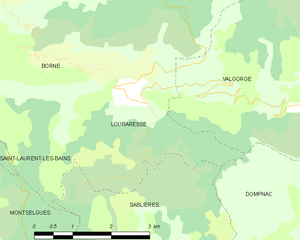
Carte des communes françaises: Loubaresse